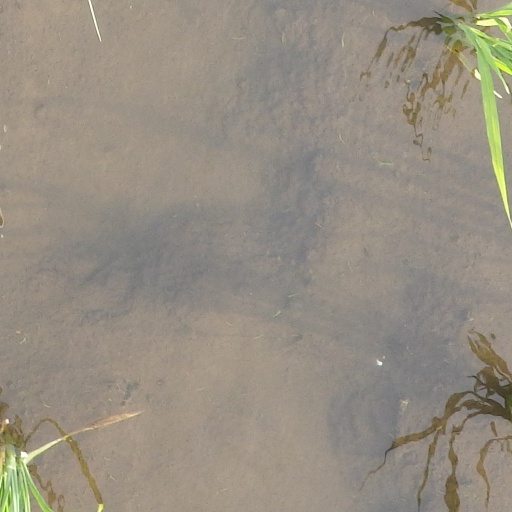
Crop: rice